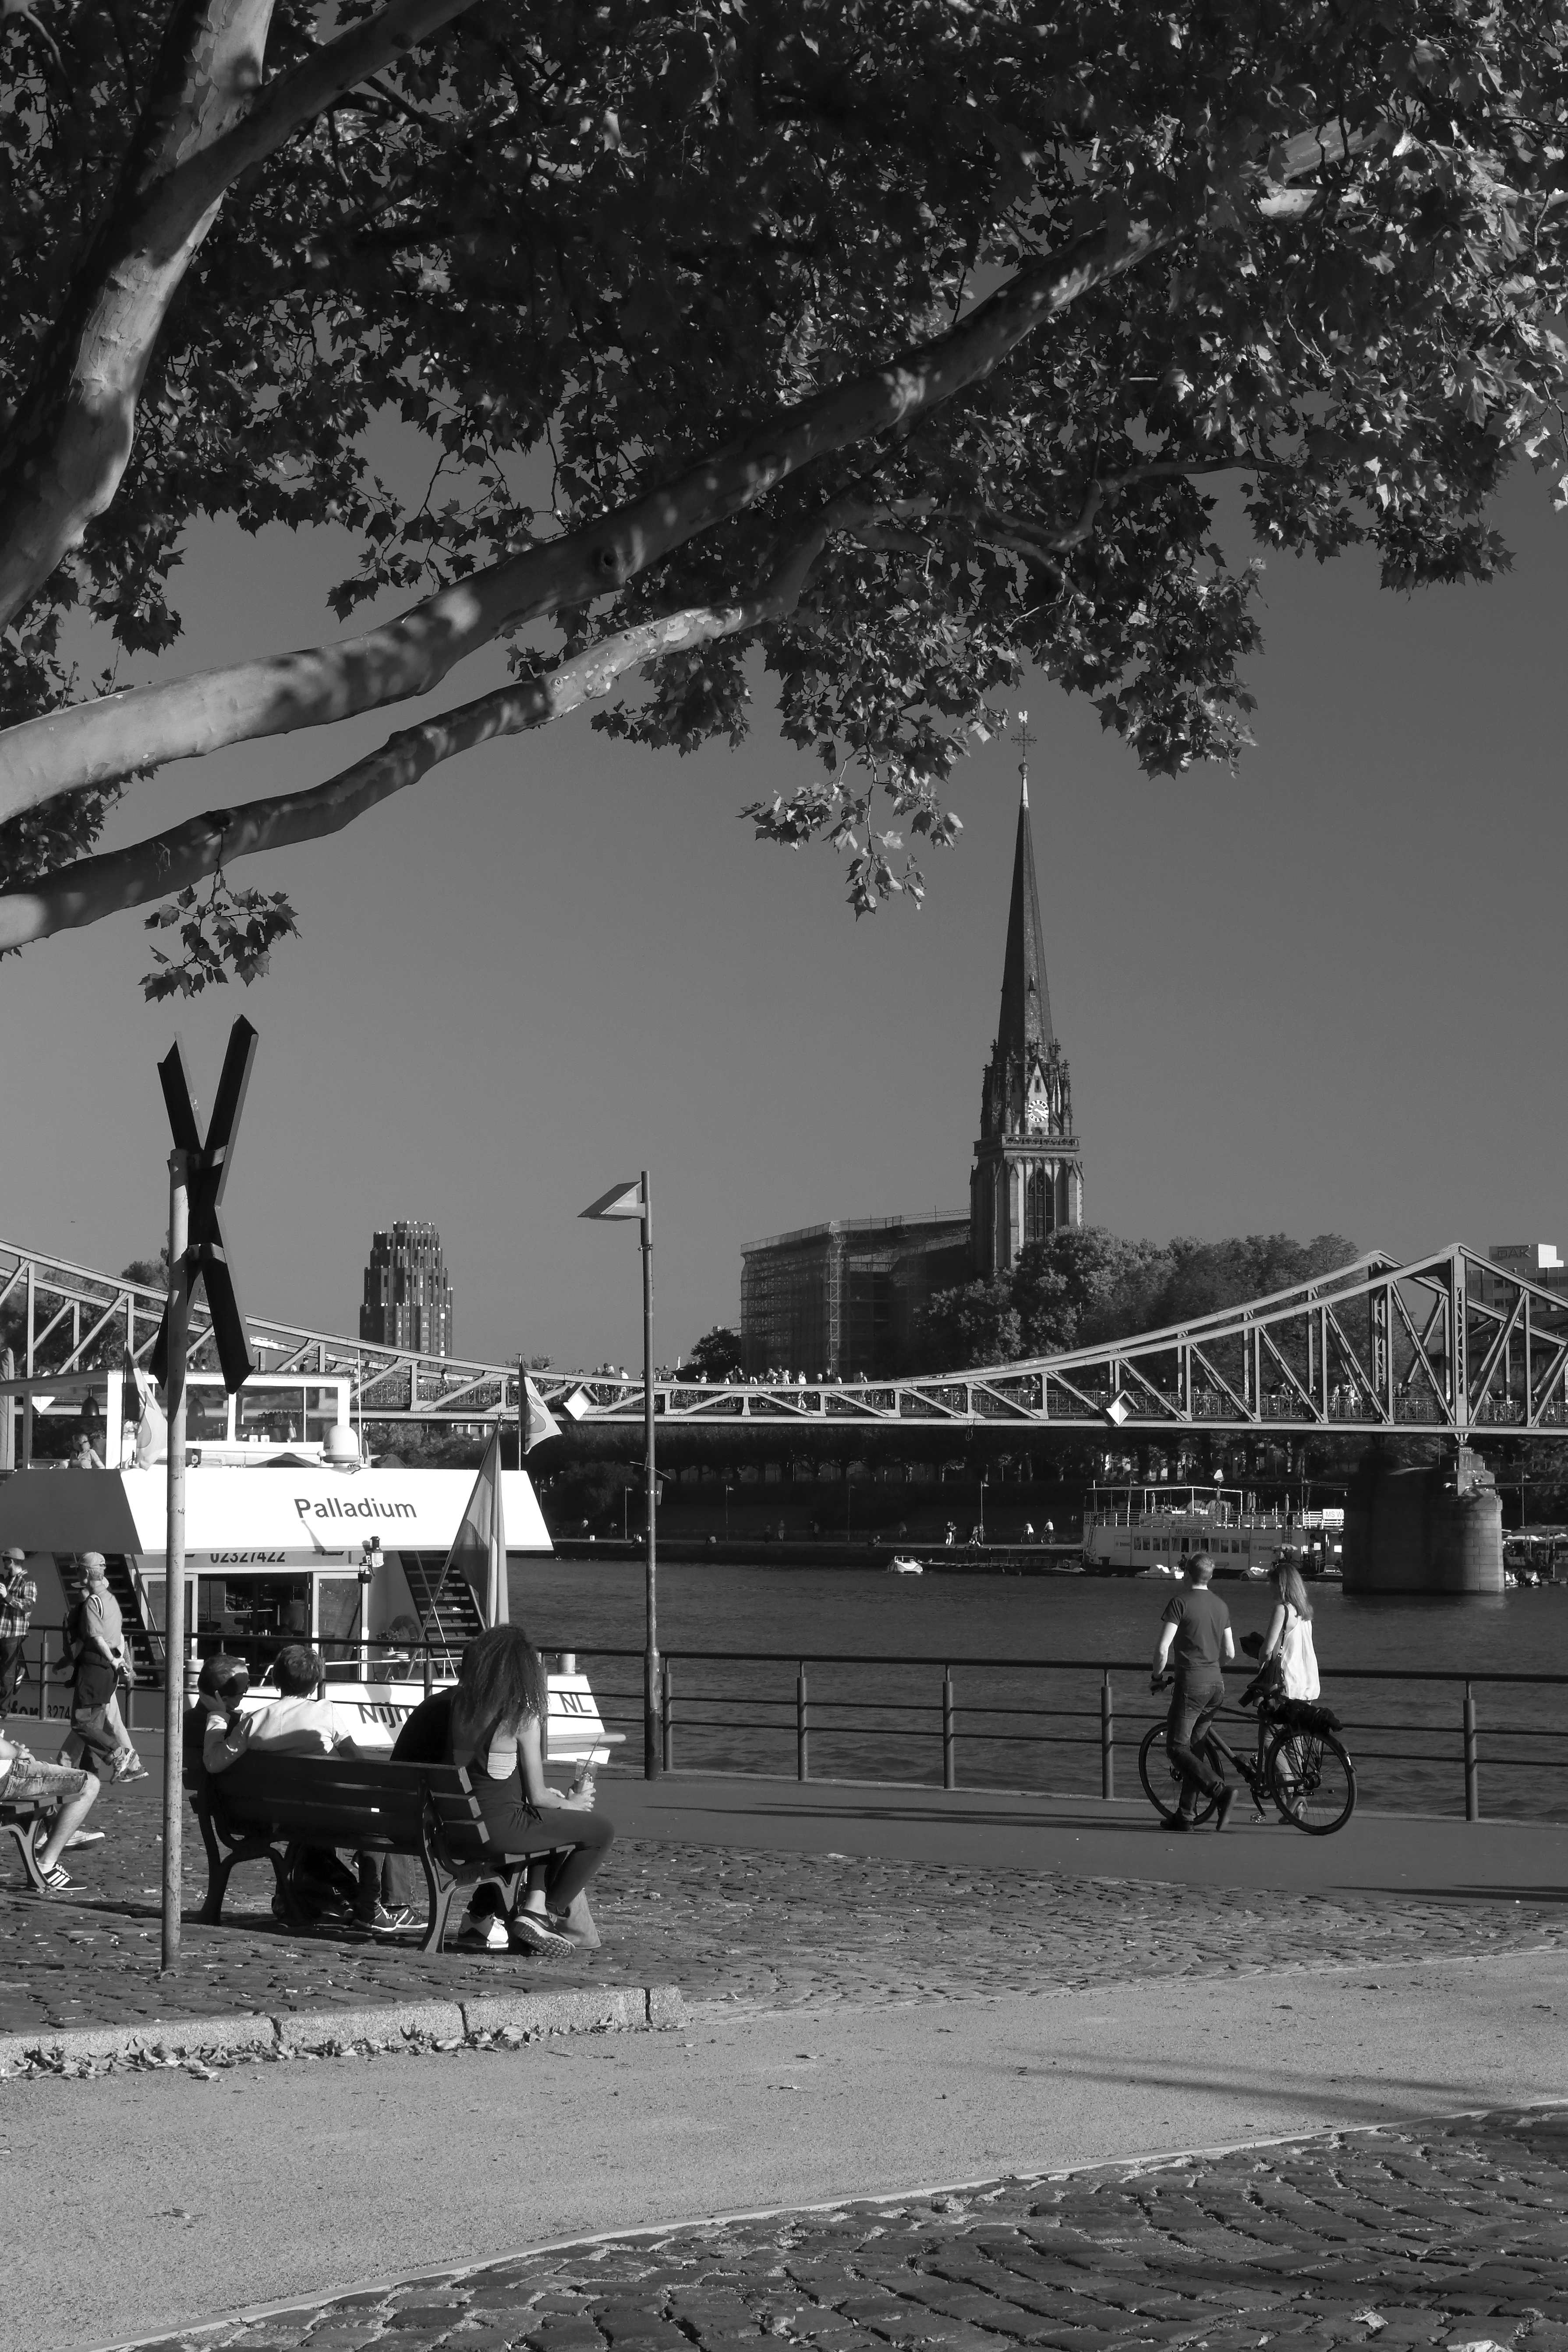
snow, black and white, people, night, photography, shore, city, river, cityscape, airplane, vehicle, black, monochrome, lighting, streetphotography, bw, blackandwhite, blackwhite, germany, alemania, allemagne, sw, schwarzweiss, schwarzweis, main, fluss, ufer, frankfurtmain, frankfurtammain, frankfurtam, frankfurtamain, germania, hesse, hassia, hessen, leute, frankfurt, schwarzweissfotografie, schwarzweisfotografie, innenstadt, urban area, monochrome photography